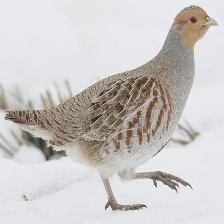
Species: SNOW PARTRIDGE
Scientific name: LERWA LERWA
ImageNet parent category: partridge